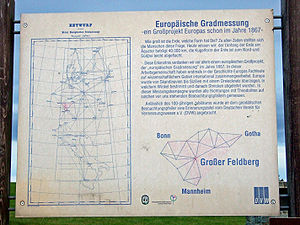
Gradmåling
Da man iværksatte Den europæiske Gradmåling i 1860-erne, var det første gang, europæiske forskere arbejdede sammen over landegrænserne. Denne mindetavle i Grosser Feldberg i Tyskland viser triangulationsnettet, som strækker sig fra Palermo på Sicilien til Oslo i Norge.
Gradmåling er en geodætisk metode til bestemmelse af jordklodens størrelse og form, til brug ved fremstilling af landkort. Både de gamle grækere og senere Mellemøstens arabere foretog gradmålinger, men det var først med indførelsen af triangulation og måleinstrumenter med kikkertsigte i Europa i 1600-tallet, at målingerne blev rimeligt præcise. I løbet af 1700-tallet efterviste man ved gradmålinger, at jorden ikke er perfekt kugleformet, men fladtrykt ved polerne, som en omdrejningsellipsoide. I slutningen af 1800-tallet måtte også denne forestilling opgives, og i dag ved man, at jordens form, geoiden, kan sammenlignes med en bulet appelsin, hvor afstanden fra havniveau til jordens centrum kan variere med op mod 200 m.